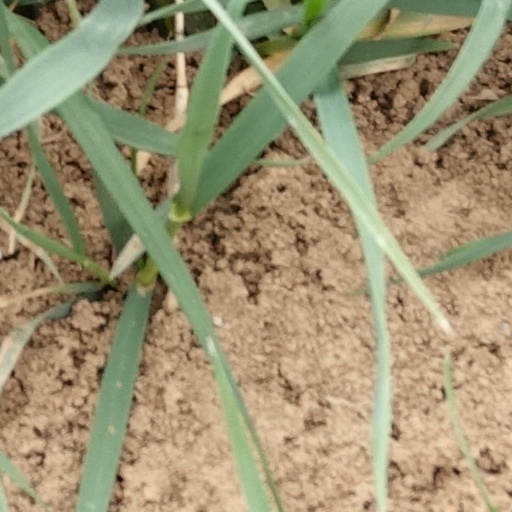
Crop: wheat